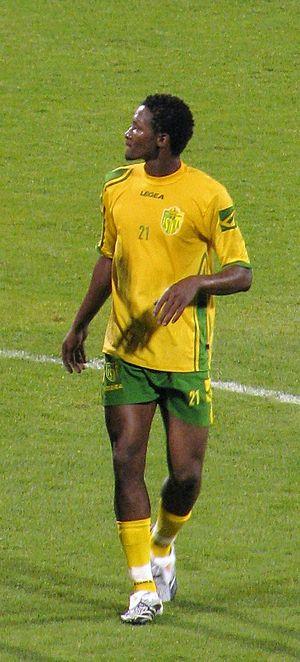
Mohamed Kalilou Traoré est un footballeur international malien né le 9 septembre 1987 à Bamako. Il évolue au poste de milieu de terrain.Aujourd'hui c'est un joueur de l'ESMBB en Vendée.